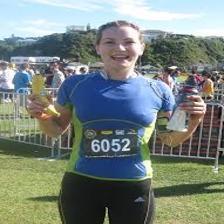
Image emotion (VAD): valence: 0.6, arousal: 0.8, dominance: 0.8
Candidate emotion words:
awesome — valence: 0.96, arousal: 0.794, dominance: 0.782
hateful — valence: -0.858, arousal: 0.638, dominance: -0.14
kindred — valence: 0.52, arousal: -0.164, dominance: 0.034
proud — valence: 0.812, arousal: 0.4, dominance: 0.746
Best matching emotion: awesome